South African Class 1 4-8-0

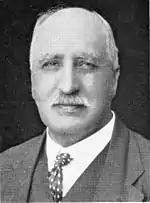
D.A. Hendrie

It does appear as though there was a fair degree of urgency to obtain these locomotives, evidenced on the one hand by the rush to place a large order for an untested locomotive and on the other hand by the fact that construction was accelerated by dividing it equally between NBL's Hyde Park and Queens Park works. The NGR's faith in Hendrie's ability turned out to be well justified, however, considering the fact that some of these locomotives remained in service for over seventy years.